Dark Water (2002 film)

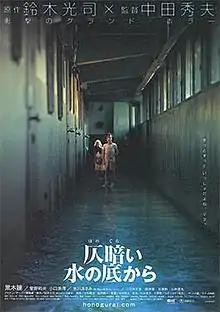
Theatrical release poster

is a 2002 Japanese supernatural horror film directed by Hideo Nakata and written by Yoshihiro Nakamura and Kenichi Suzuki, based on the short story collection by Koji Suzuki. It stars Hitomi Kuroki, Rio Kanno, Mirei Oguchi, Asami Mizukawa, Fumiyo Kohinata, Yu Tokui, Isao Yatsu and Shigemitsu Ogi.